Brittany Lauga

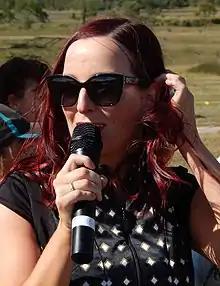
Brittany Lauga, 2015

Brittany Louise Lauga (née McKee; born 19 June 1986) is an Australian former politician and town planner. She was the Labor member for Keppel in the Queensland Legislative Assembly from 2015 to 2024.